Freightliner Business Class M2

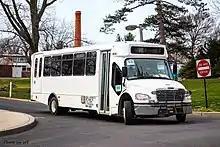
Freightliner M2 106 cutaway cab bus

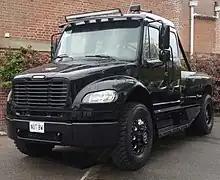
Freightliner M2 106 extended cab fitted with aftermarket pickup truck bed

For bus applications, Freightliner has developed two variants of the M2. The C2 is a cowled chassis (bodied without a cab); for applications outside of school bus use, Freightliner designates the cowled bus chassis as the S2.